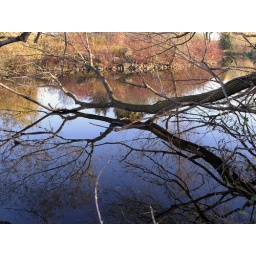
A branch of this tree on the shore of Loafers lake dips right in to the lake.